Salam Neighbor

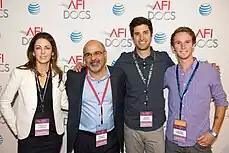
The Salam Neighbor producers at the film's premier at AFI-DOCS in 2015 (left to right, Salam Darwaza, Mohab Khattab, Zach Ingrasci and Chris Temple)

"Salam Neighbor" has screened at various film festivals, including AFI-DOCS (2015, Washington, DC), where it was featured as a spotlight screening; CPH:DOX (2015, Copenhagen, Denmark), where it was ranked among the best films; Washington West (2015, Washington, DC); WatchDocs (2015, Warsaw, Poland); Aruba International Film Festival (2015); Human Rights Watch Film Festival (2016, Los Angeles, CA) and Crossroads (2016, Graz, Austria).